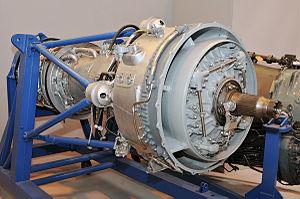
Le Rolls-Royce RB.109 Tyne est un turbopropulseur double corps britannique, développé du milieu à la fin des années 1950 par Rolls-Royce Limited. Il effectua son premier essai en vol en 1956 dans le nez d'un Avro Lincoln modifié. Suivant le même schéma de désignation utilisé par la compagnie pour ses turbopropulseurs, celui-ci reçut son nom d'après le nom d'un cours d'eau britannique, le fleuve Tyne.